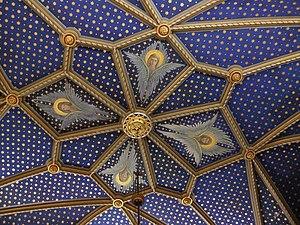
La Route des Borgia est une route culturelle qui suit la trace et la splendeur de la famille valencienne des Borgia ou « Borja » dans la Communauté valencienne.